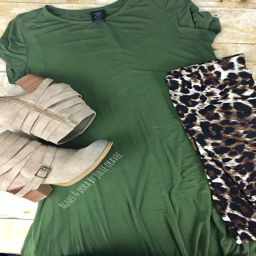
green and animal print with adorable booties speak to me .